Describe the emotion expressed in this image:  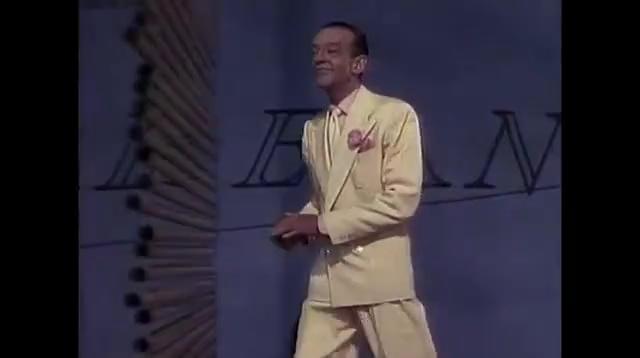
This person displays Fear, valence and arousal with low intensity.